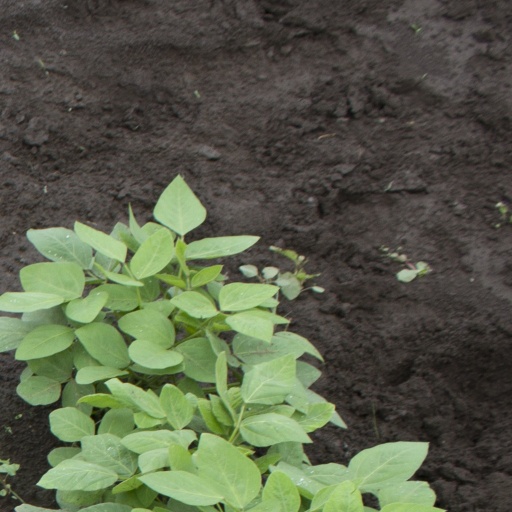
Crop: soybean